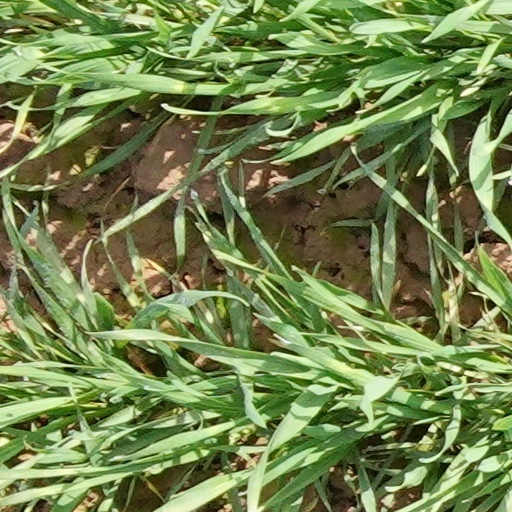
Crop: wheat